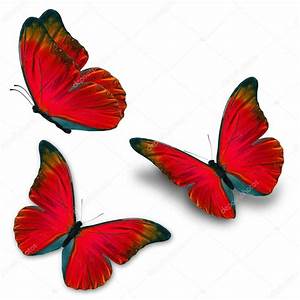
Label: butterfly